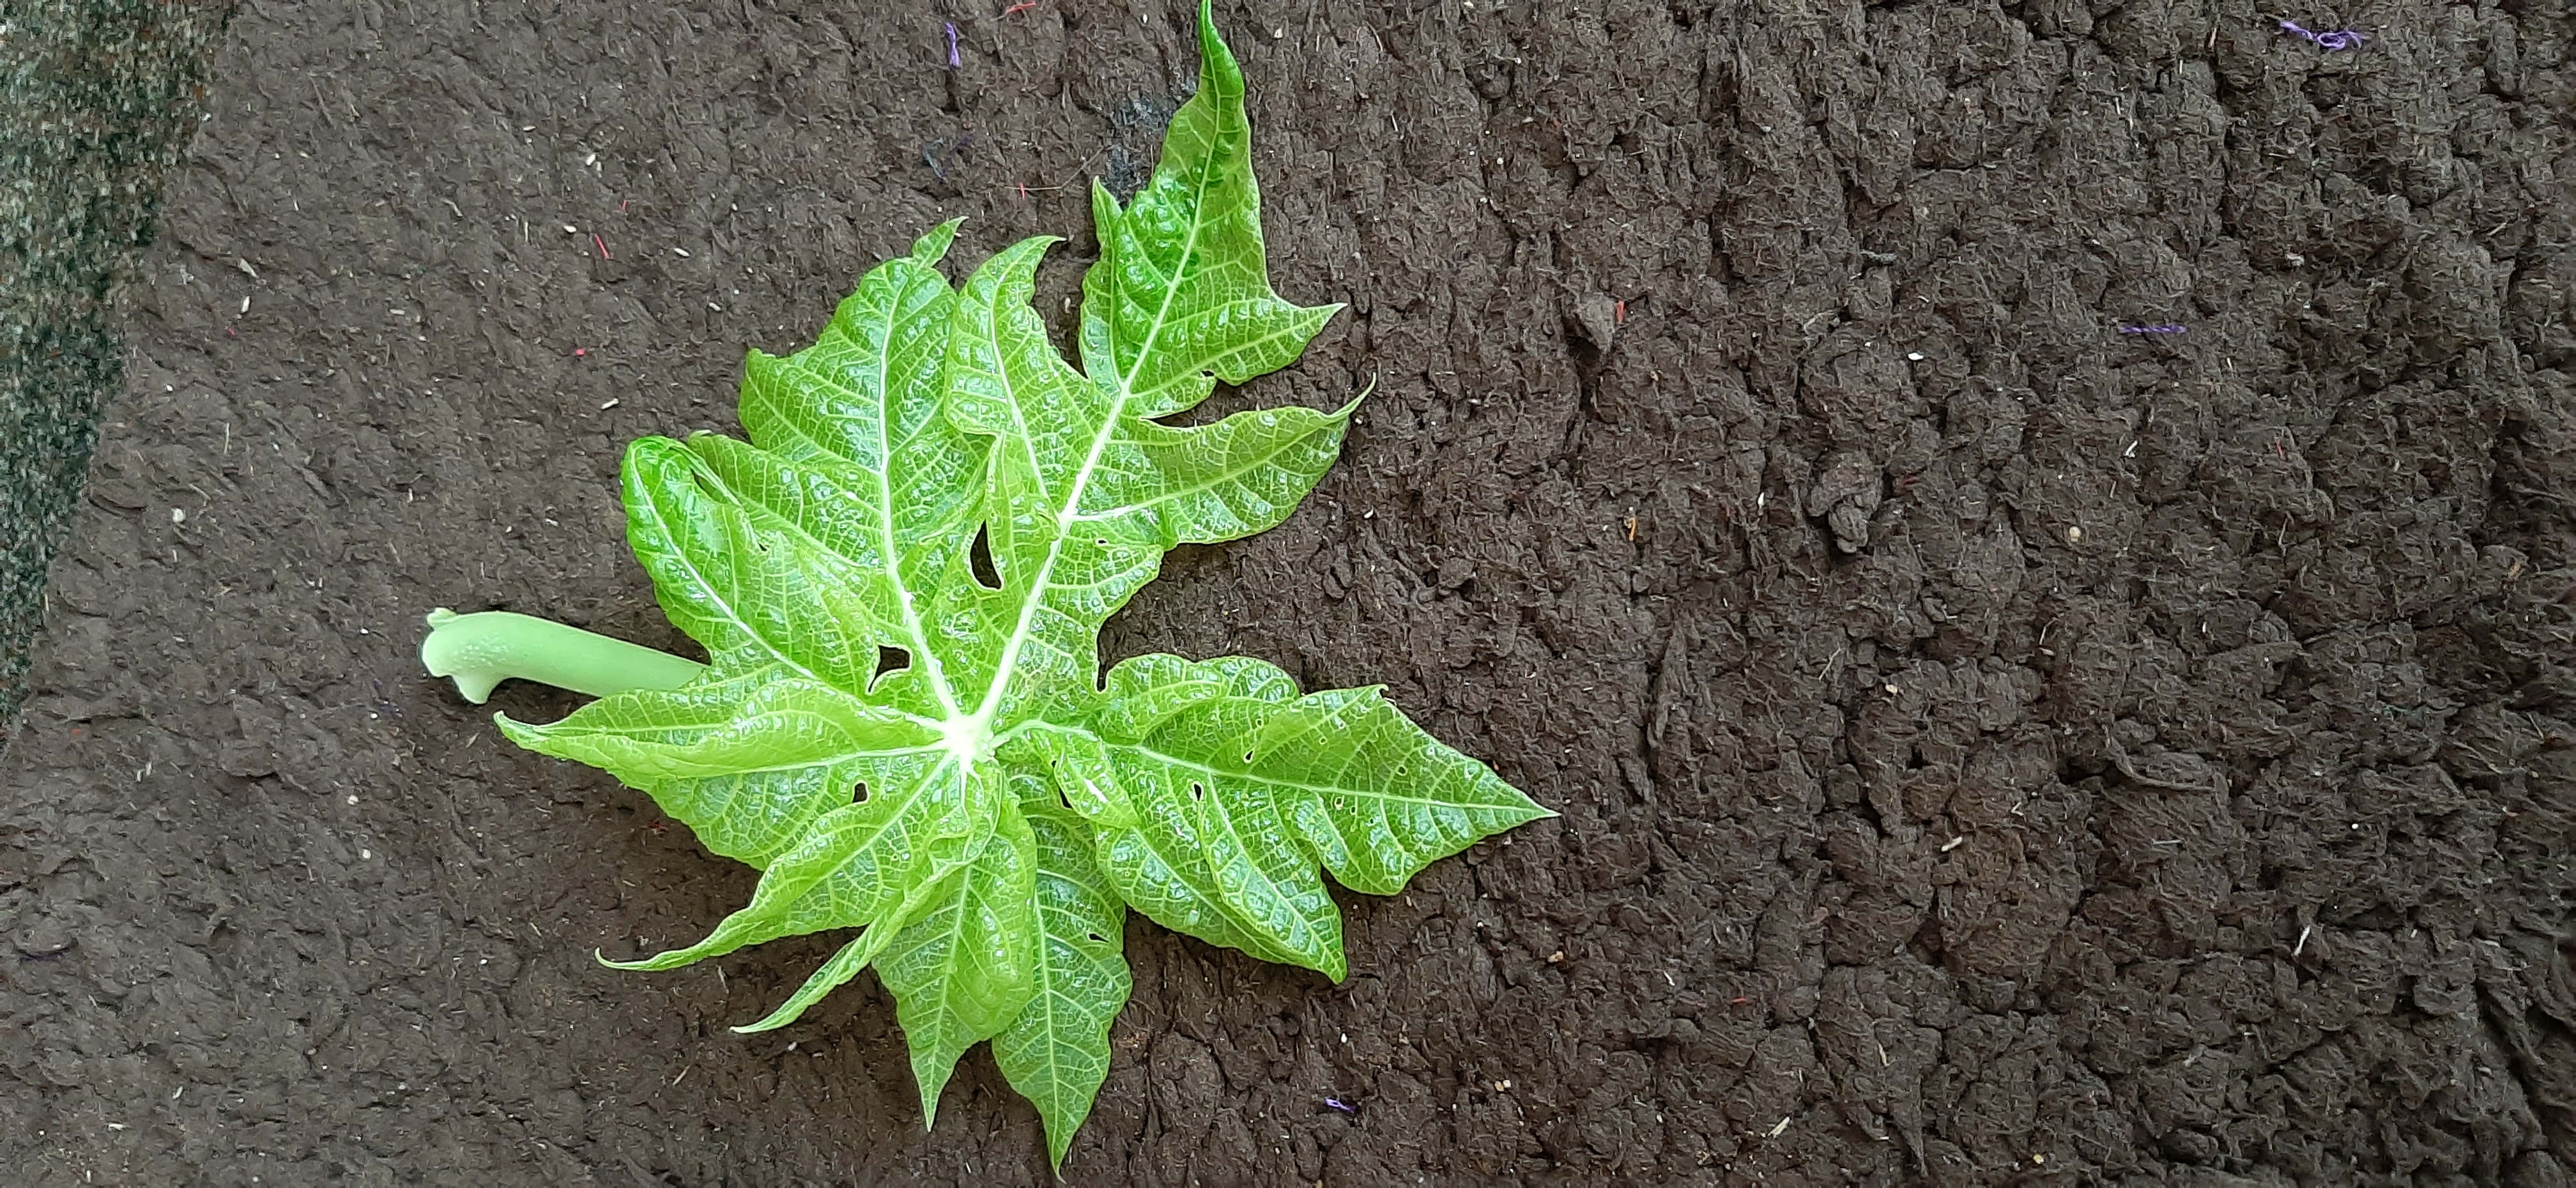
Plant: Papaya